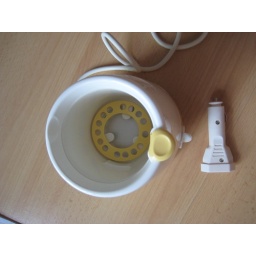
can be used in car or home or office or....